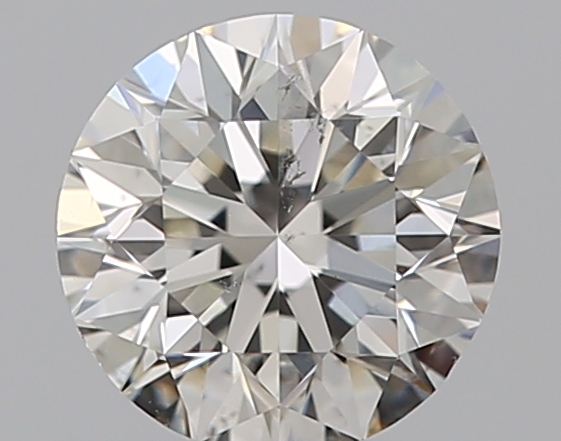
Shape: round
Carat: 0.5
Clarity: SI1
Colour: H
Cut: VG
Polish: EX
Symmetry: EX
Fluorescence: N
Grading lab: GIA
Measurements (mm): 4.94 x 4.98 x 3.21